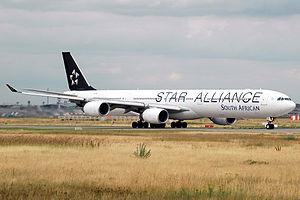
South African Airways ou Suid-Afrikaanse Lugdiens est une grande compagnie aérienne d'Afrique du Sud après en avoir été la compagnie aérienne nationale.